Aarne Haapakoski

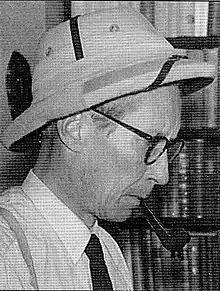
Aarne Haapakoski

Aarne Haapakoski (1904–1961) was a Finnish pulp writer. He is known for a detective fiction series about architect/detective Klaus Karma and a science fiction series about a robot named Atorox. Both series were written under the pseudonym Outsider. The Atorox Award for Finnish science fiction is named after Atorox.